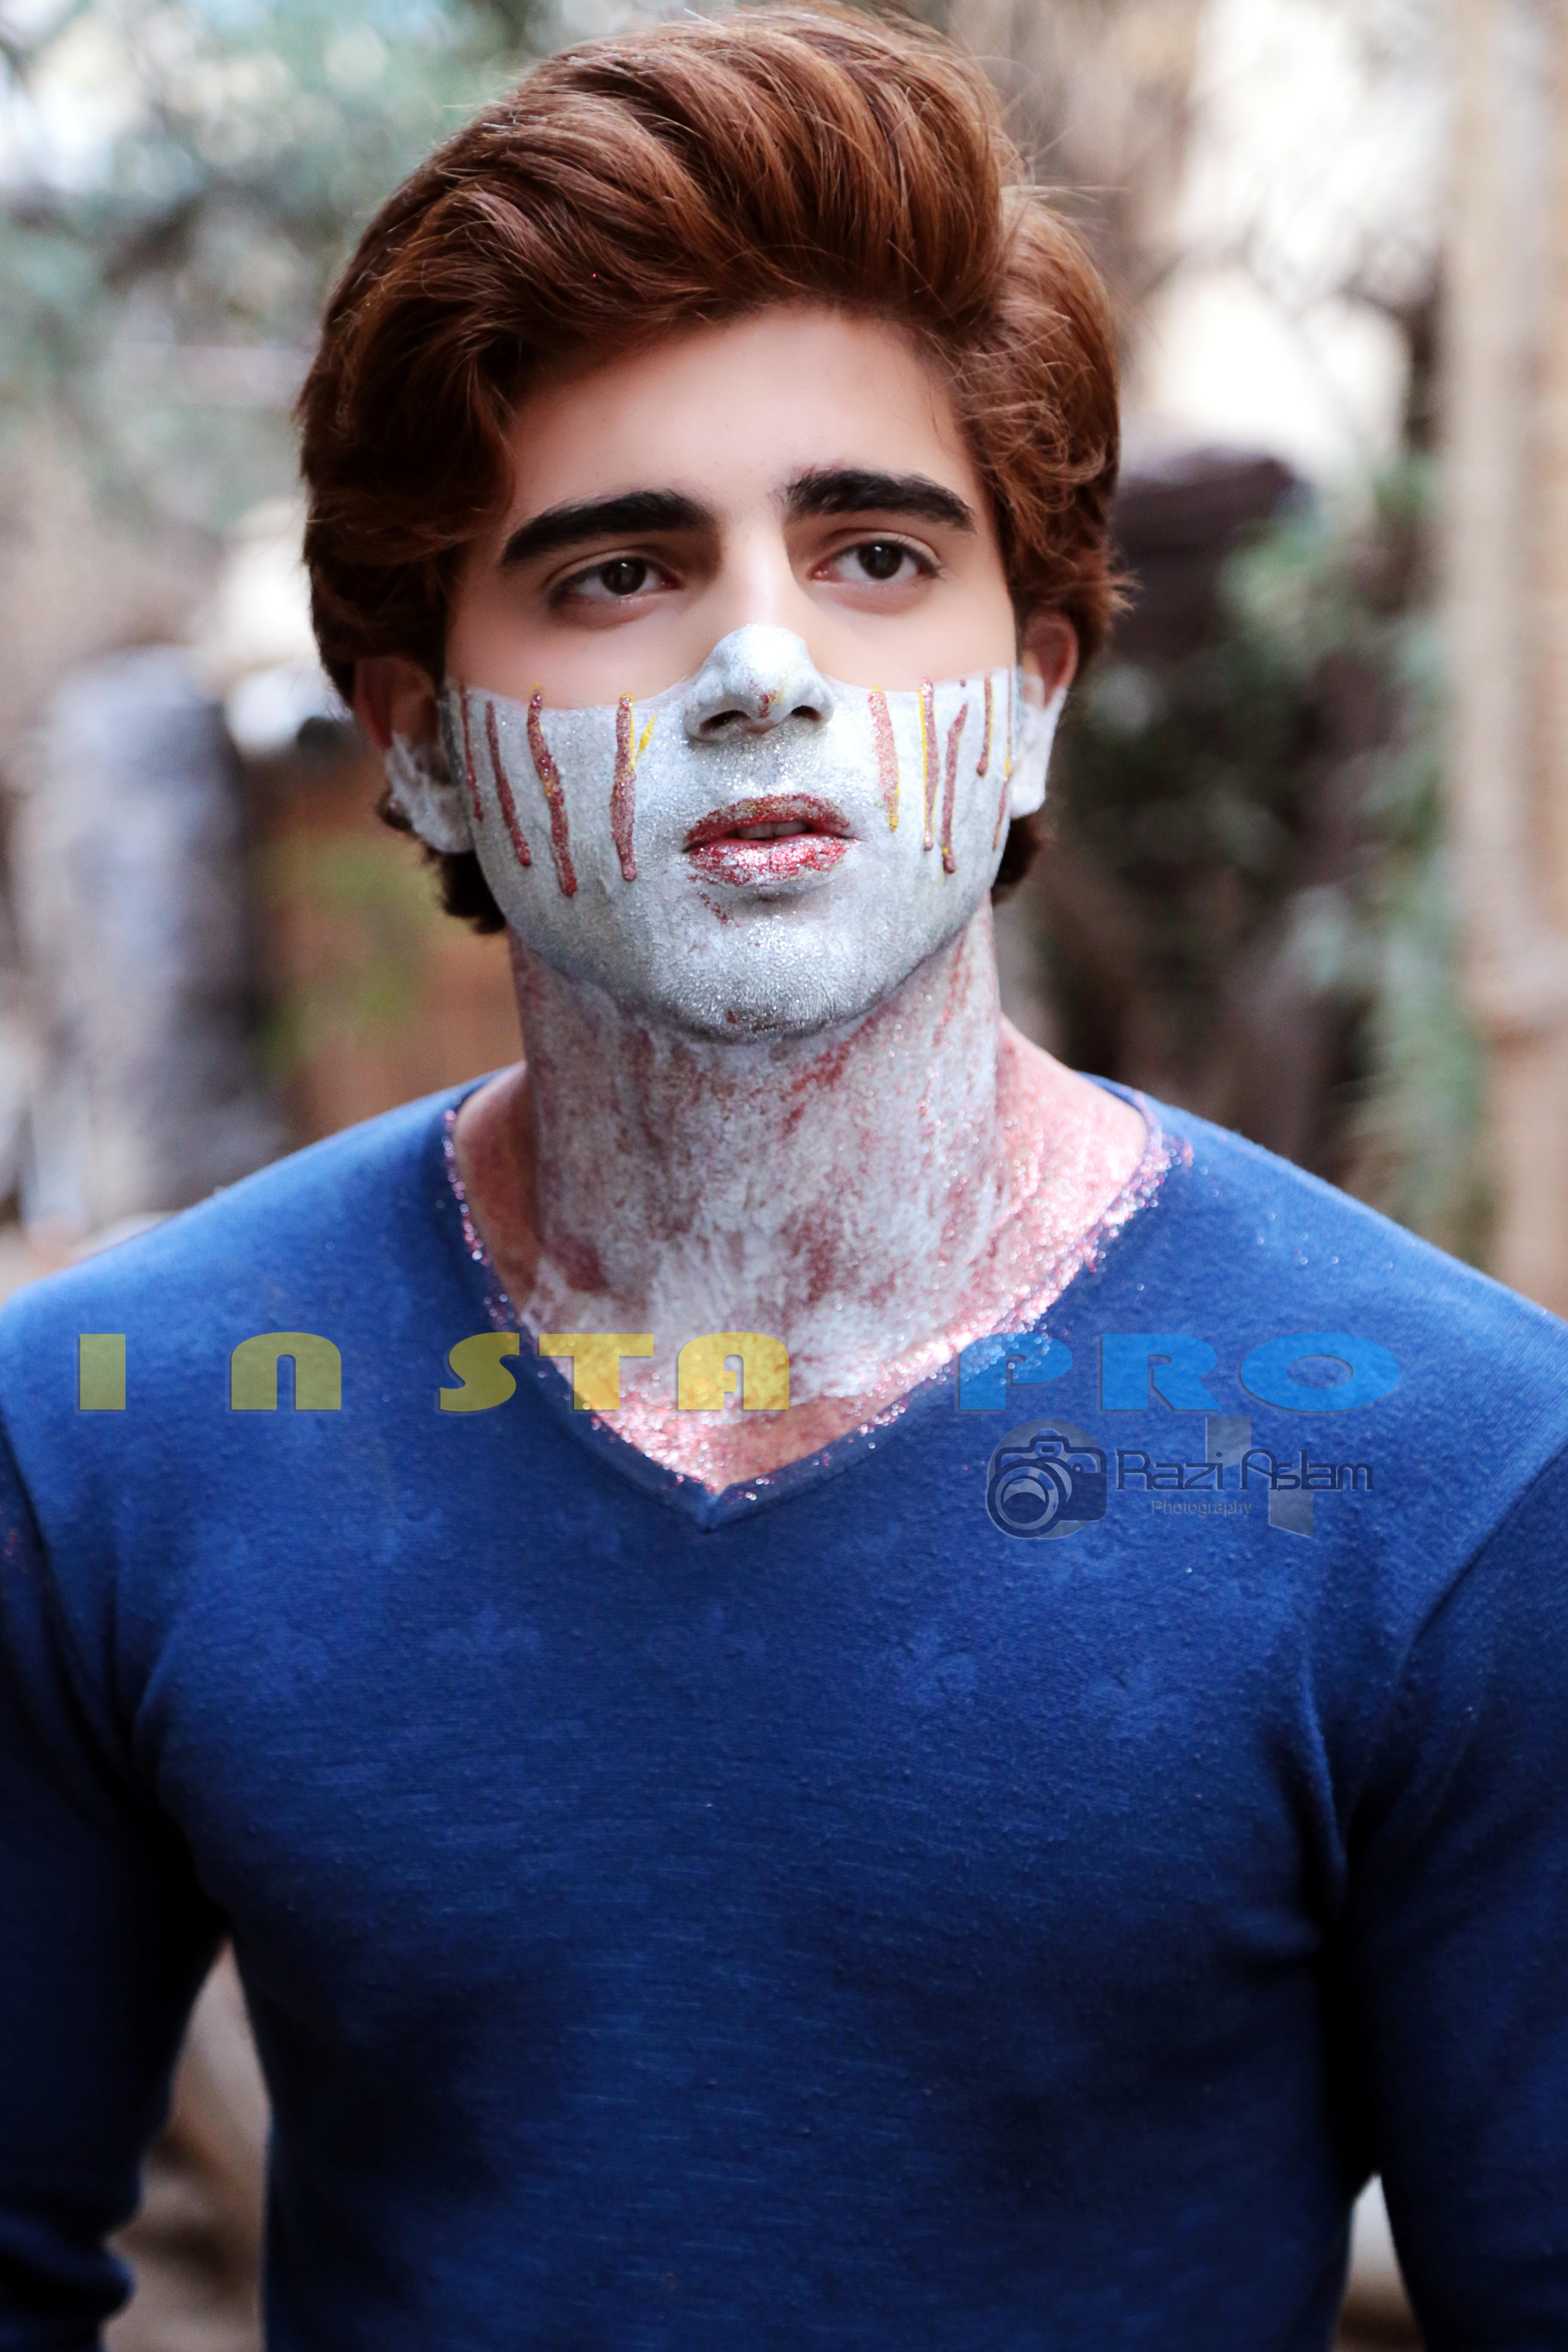
man, eye, human, facial hair, zombie